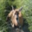
Label: deer